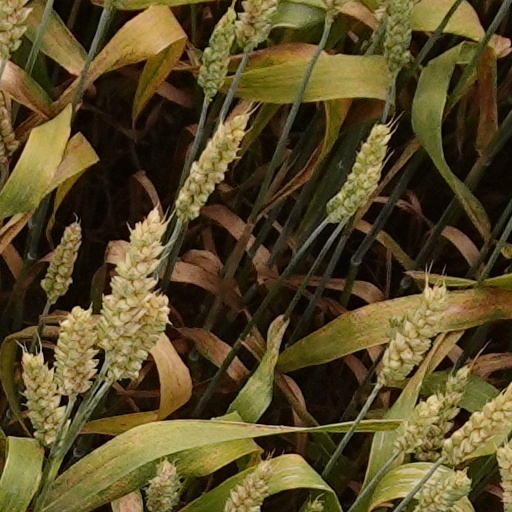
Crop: wheat